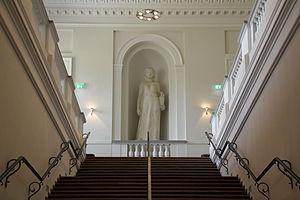
L’exposition horticole allemande 2011 à Coblence - Château des Princes-Électeurs